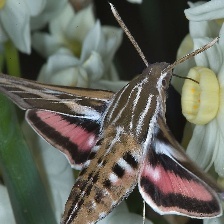
Species: WHITE LINED SPHINX MOTH